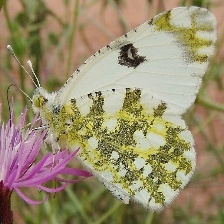
Species: EASTERN DAPPLE WHITE
Butterfly family (ImageNet category): cabbage_butterfly